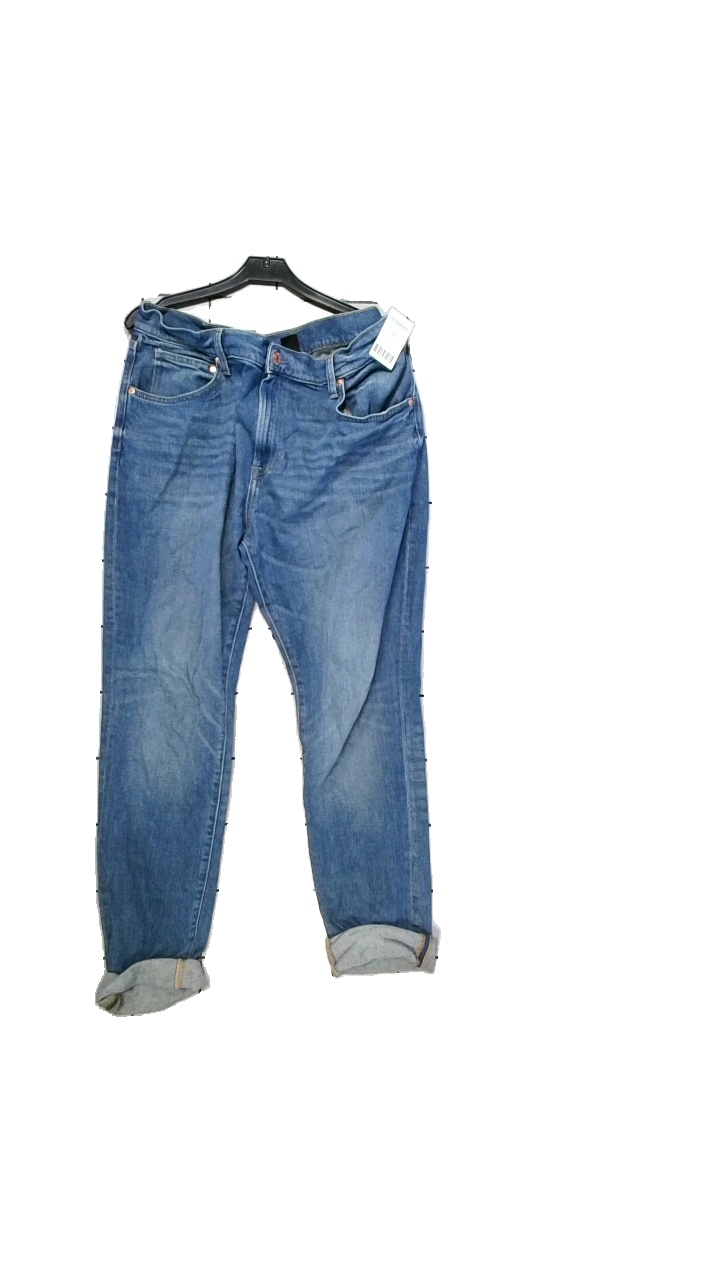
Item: Blazer (Unisex)
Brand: Missing
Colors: Blue
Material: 99% cotton, 1% elastane
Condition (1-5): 3
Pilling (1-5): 5
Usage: Reuse
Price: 50-100